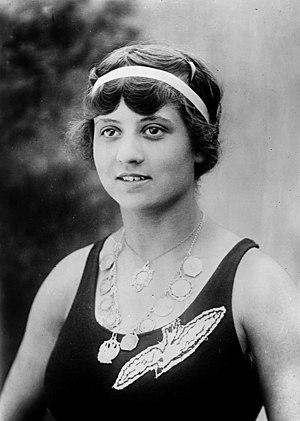
Yvonne Degraine fut l'une des trois premières femmes françaises ayant participé aux épreuves de natation des Jeux olympiques.